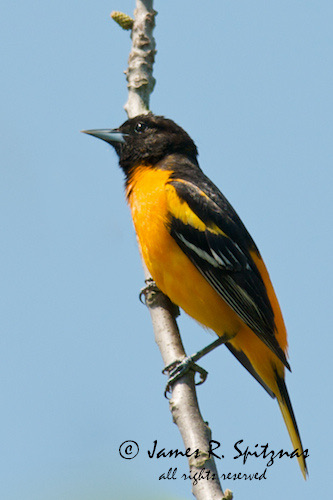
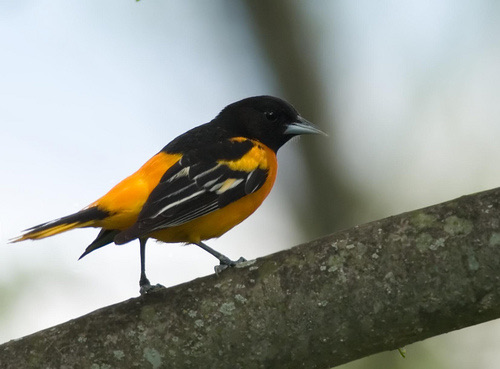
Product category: misc
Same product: yes